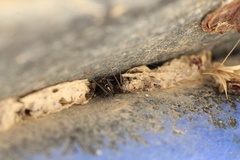
Species: Lactrodectus_hesperus